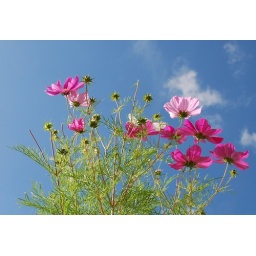
Pink Cosmos in a blue sky